Iwaki-Minato Station

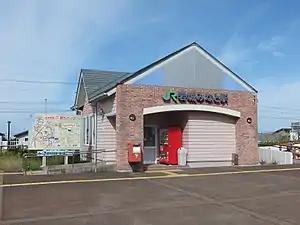
Iwaki-Minato Station, September 2017

is a railway station in the city of Yurihonjō, Akita Prefecture, Japan, operated by JR East.